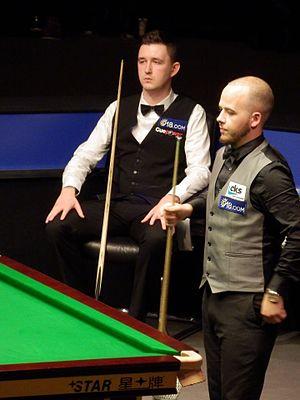
Luca Brecel est un joueur de snooker professionnel belge né le 8 mars 1995 à Dilsen-Stokkem et considéré comme l'un des talents les plus prometteurs du snooker au début des années 2010.